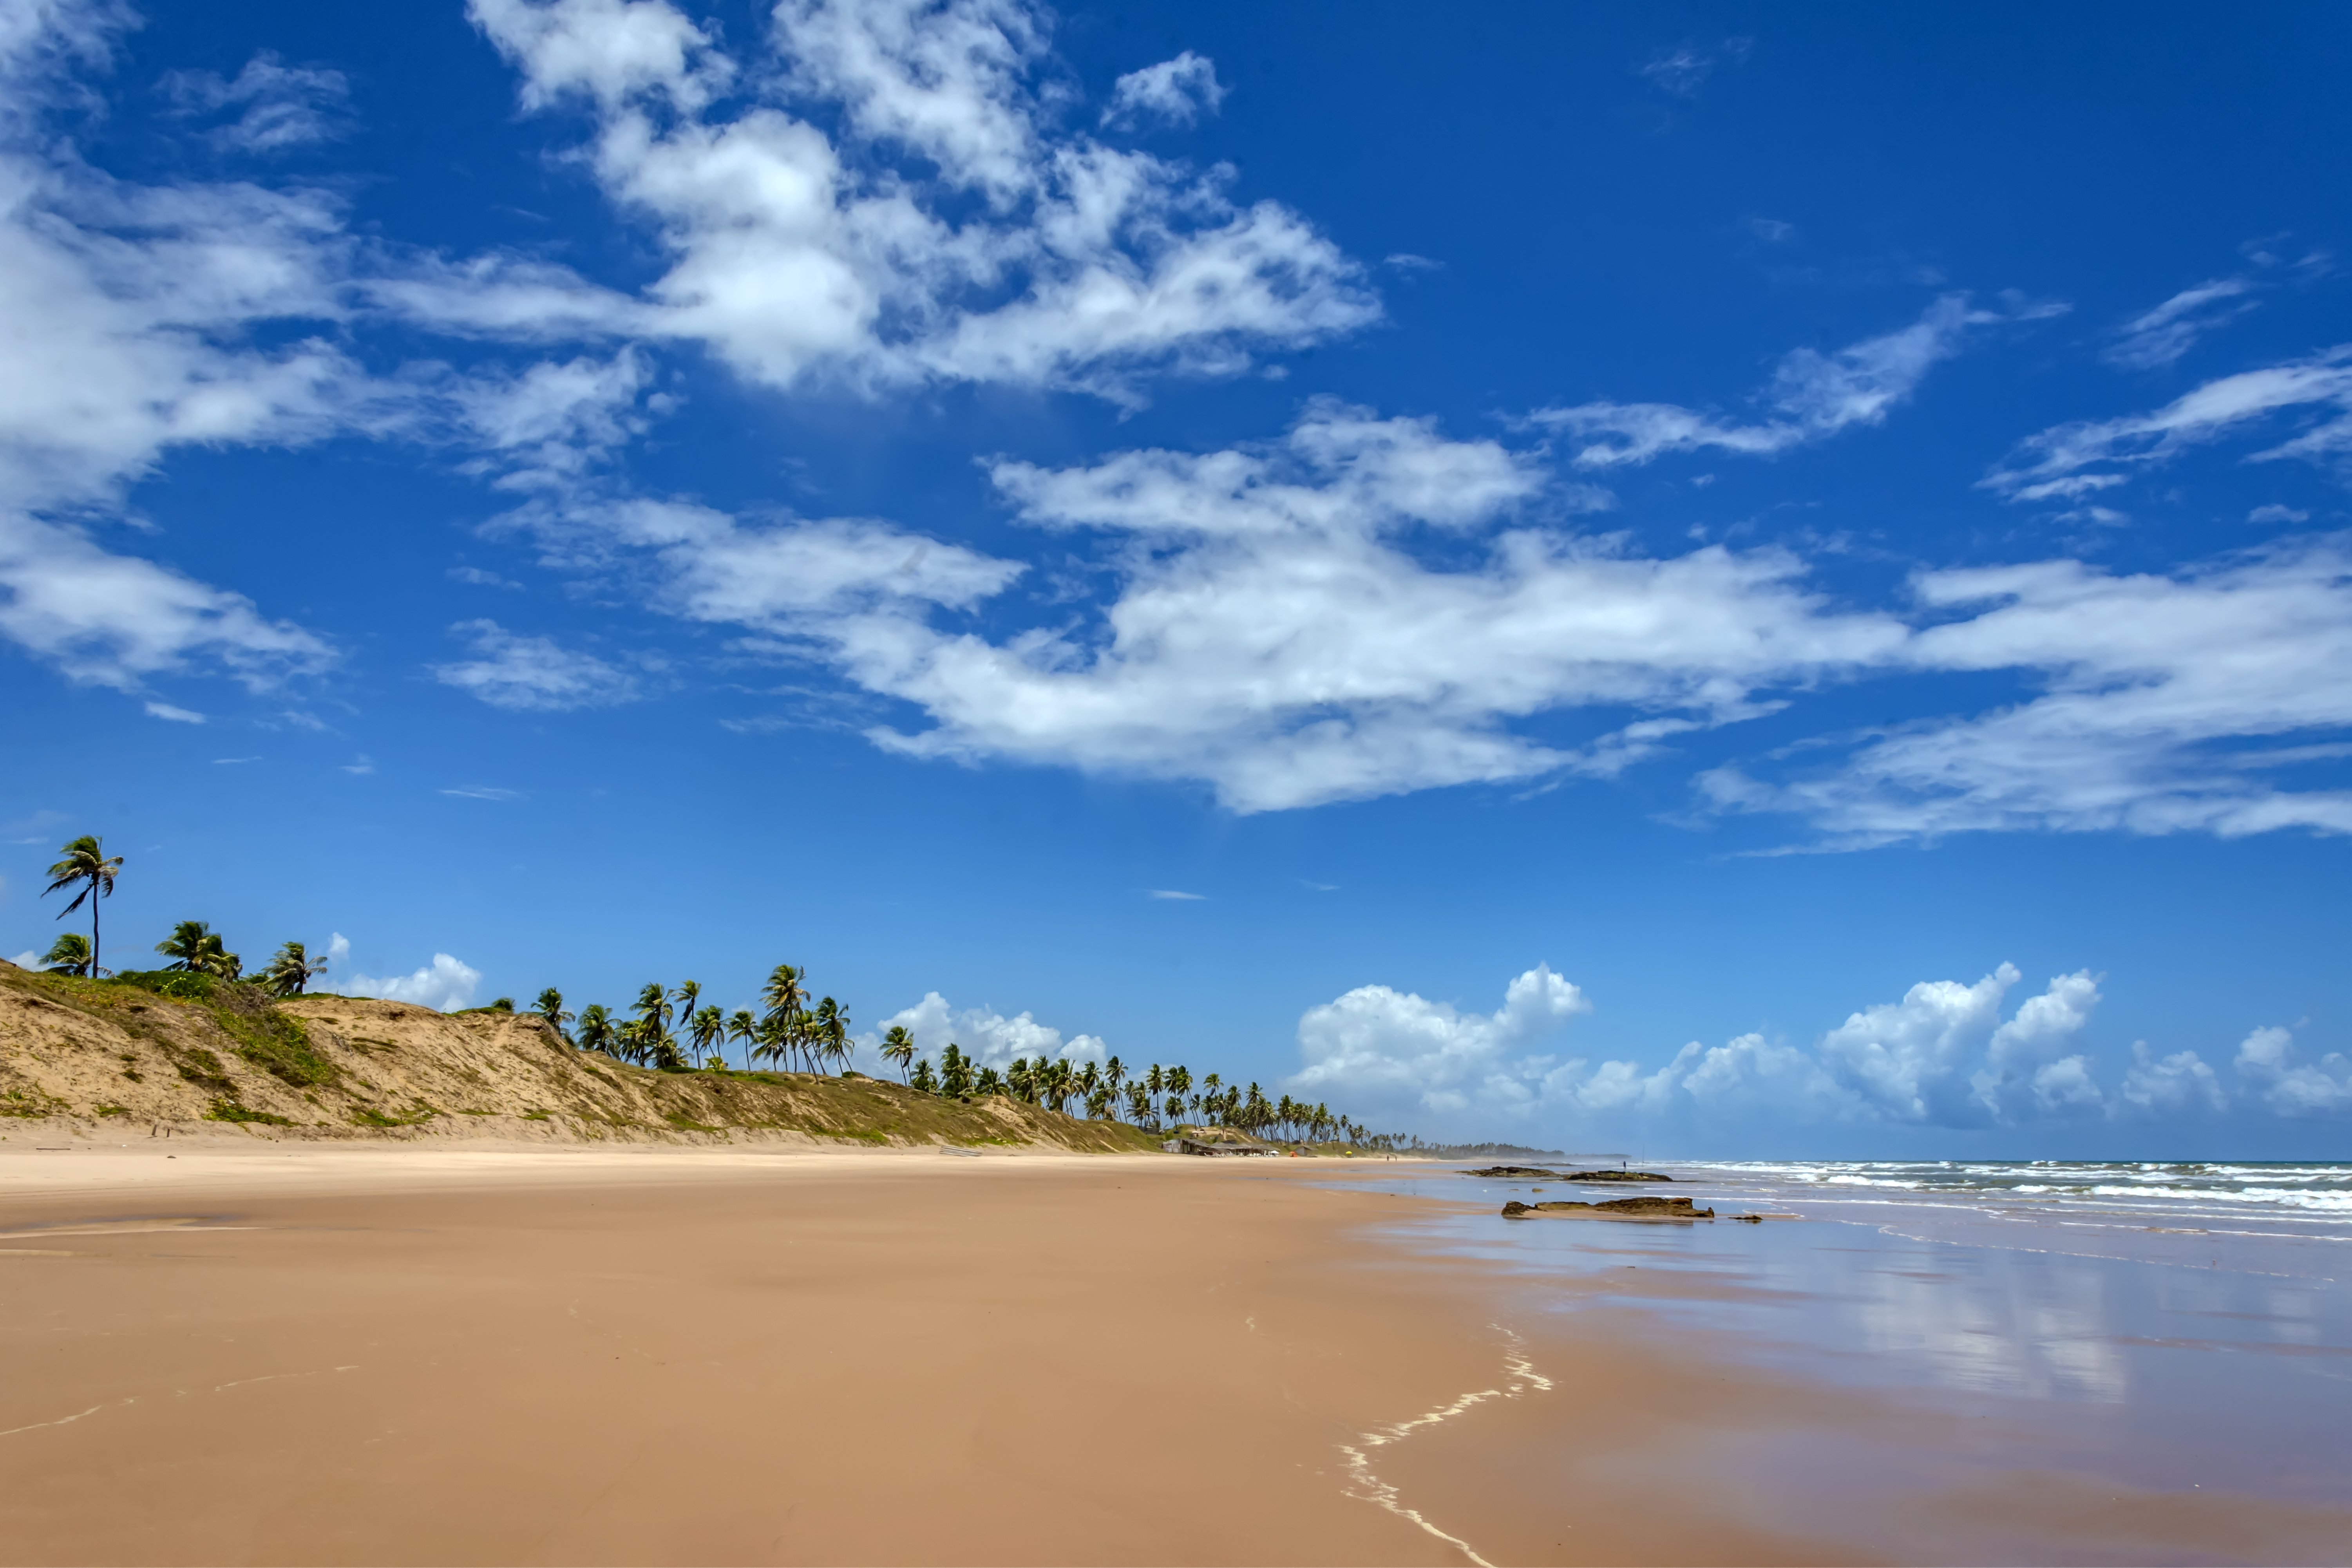
blue, sky, beach, mirror, landscape, nature, shore, daytime, sea, coast, ocean, cloud, sand, natural landscape, coastal and oceanic landforms, tree, tropics, caribbean, wave, summer, vacation, cumulus, wind wave, bay, horizon, tourism, plant, palm tree, tide, island, wind